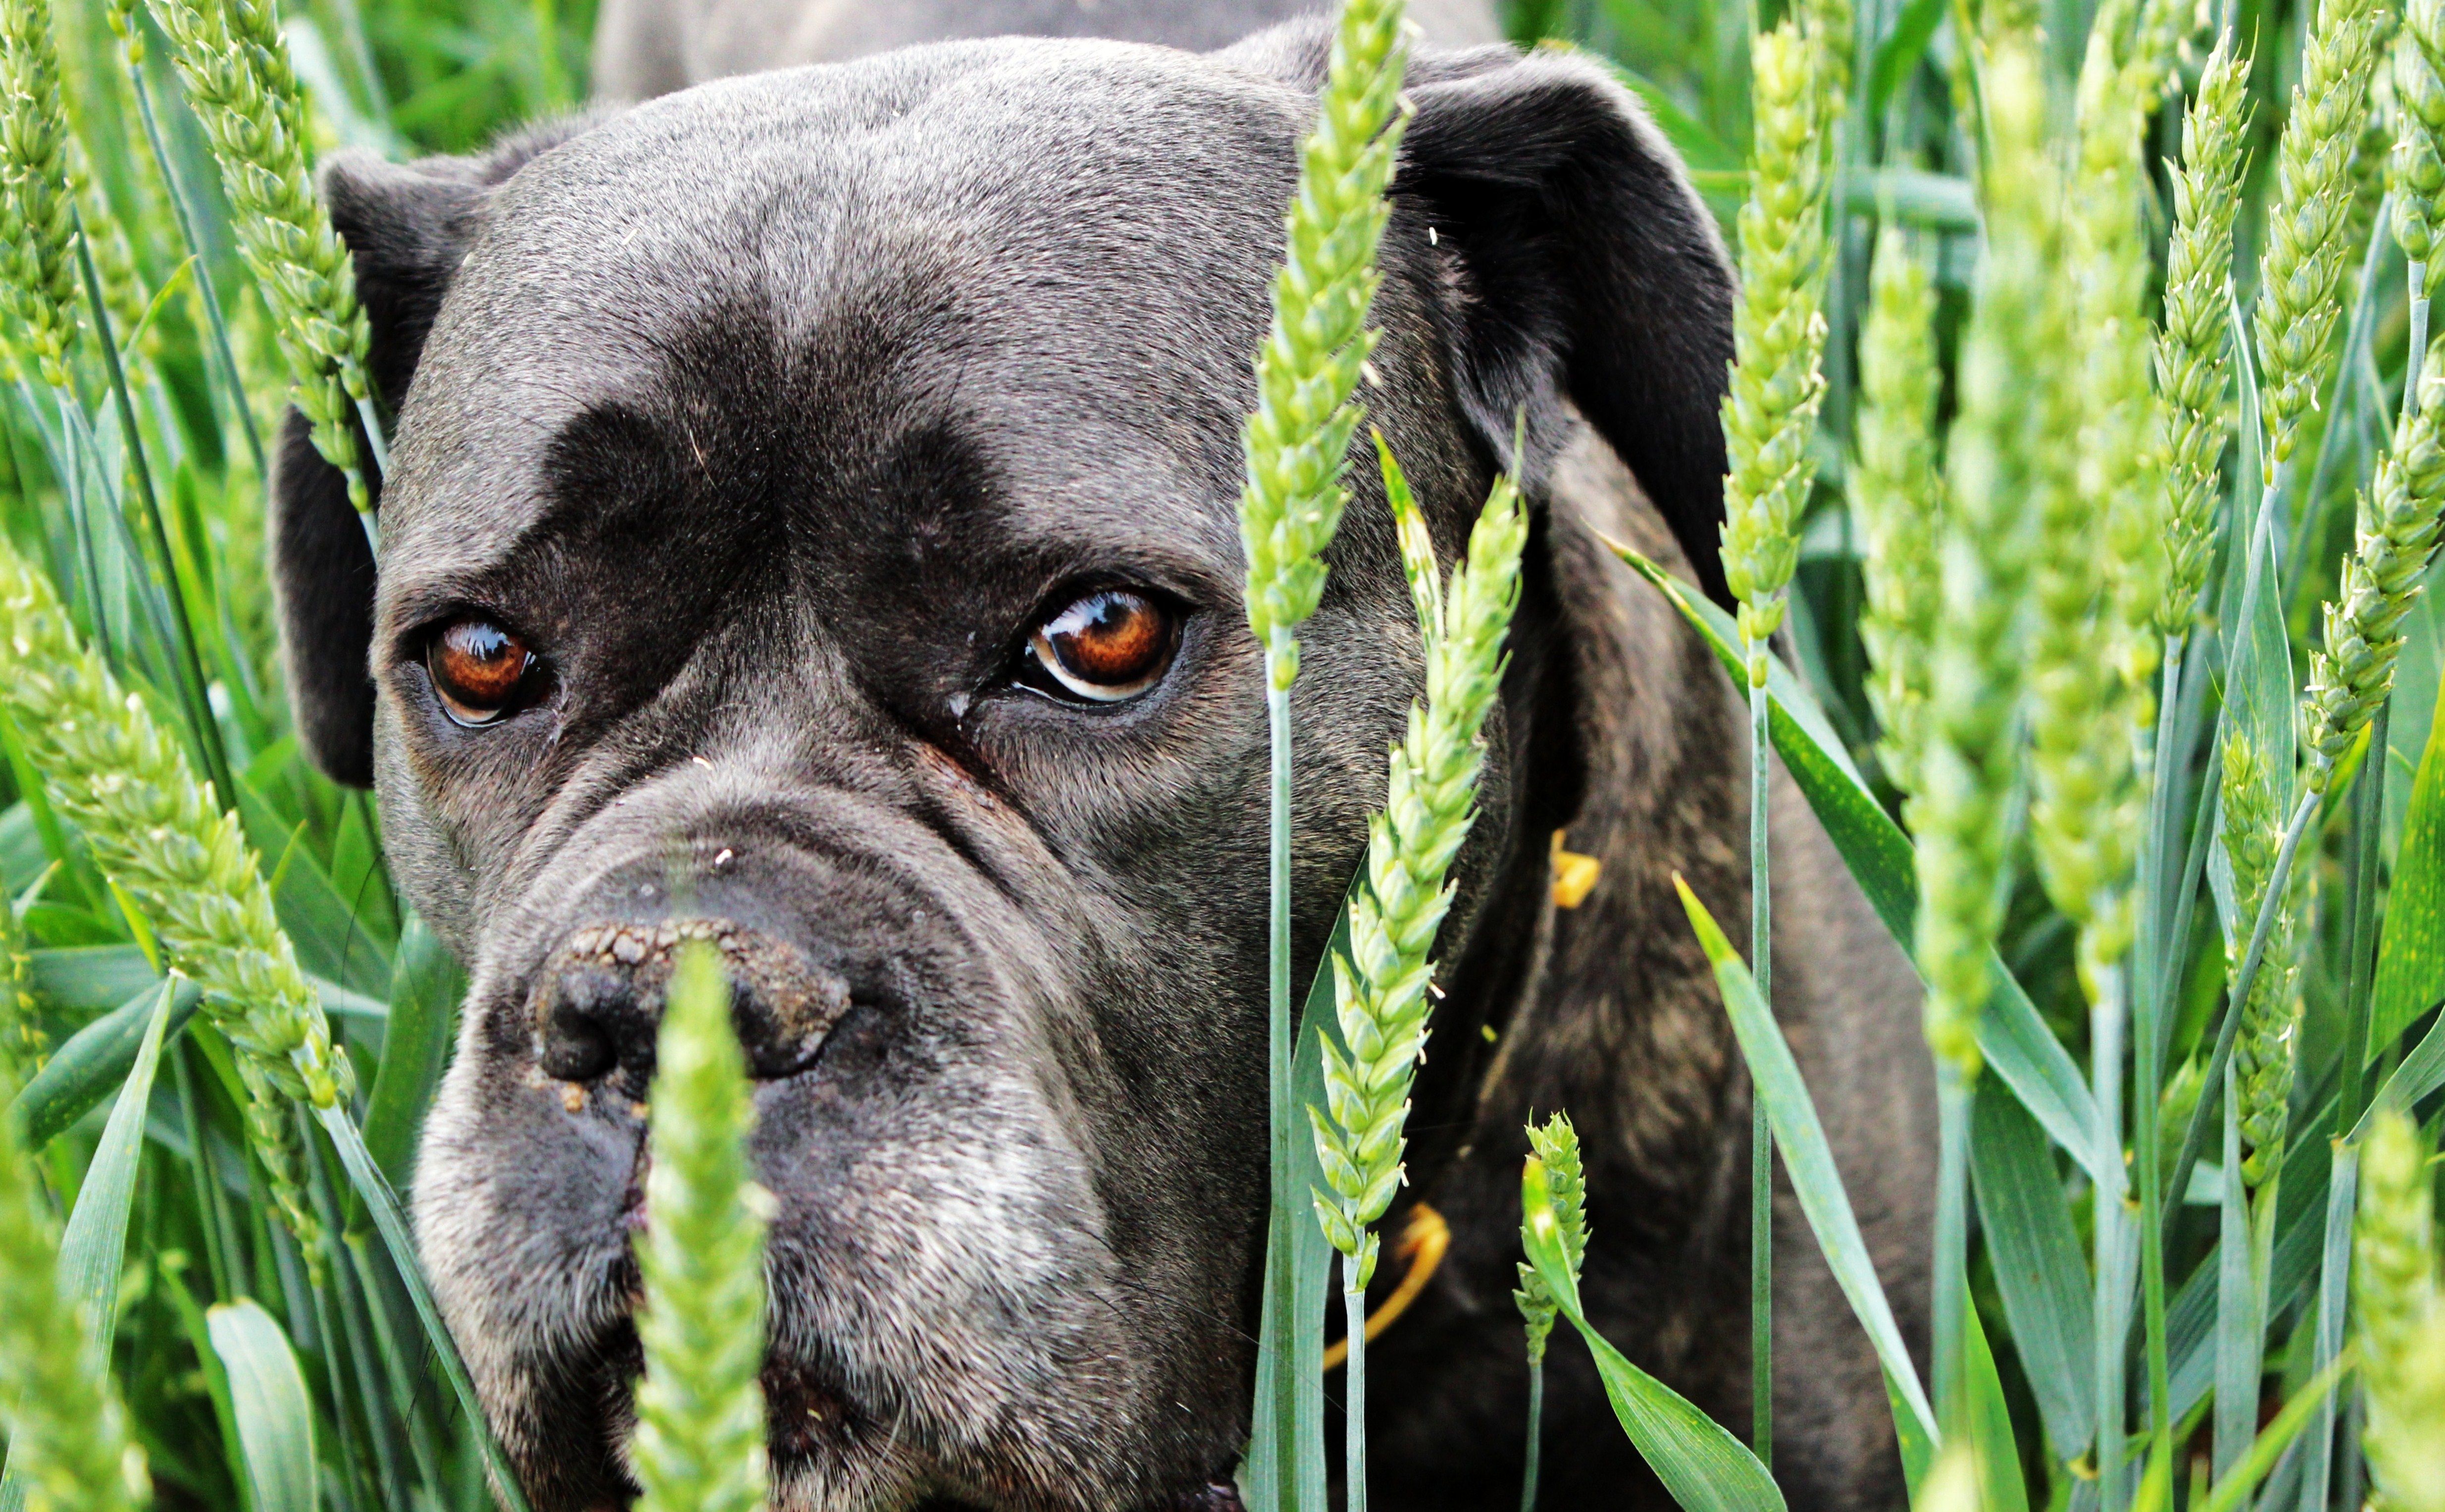
grain, puppy, dog, summer, mammal, vertebrate, dog breed, dog eyes, dog like mammal